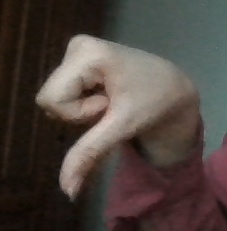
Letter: waw